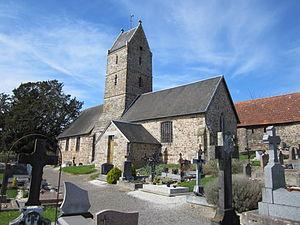
église Saint-Léger, Manche This building is indexed in the Base Mérimée, a database of architectural heritage maintained by the French Ministry of Culture,
Saint-Léger est une ancienne commune française du département de la Manche et la région Normandie, associée à Saint-Jean-des-Champs depuis le 1ᵉʳ janvier 1973.
L'église Saint-Léger est une église catholique située à Saint-Jean-des-Champs, en France.
Saint-Jean-des-Champs est une commune française, située dans le département de la Manche en région Normandie, peuplée de 1 410 habitants.